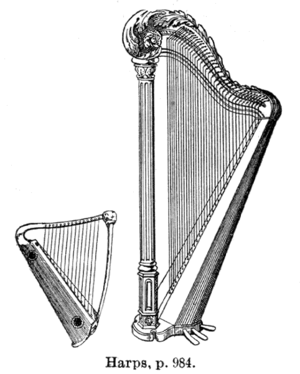
Nabla (symbol)
Der er en vis lighed mellem harpen og symbolet Nabla.
Nabla er navnet på symbolet. Det er ikke et bogstav, men et symbol der primært benyttes i matematik, og må ikke forveksles med det græske bogstav Delta, der er spejlvendt af nabla. Det er indført af den irske matematiker og fysiker William Rowan Hamilton i 1837. Hamilton angav oprindeligt symbolet liggende med spidsen pegende mod venstre. Ordet nabla er afledt af den græske oversættelse af navnet på et harpelignende musikinstrument fra oldtidens Assyrien. Der er uenighed om hvorvidt det græske navn stammer fra hebraisk eller aramæisk.